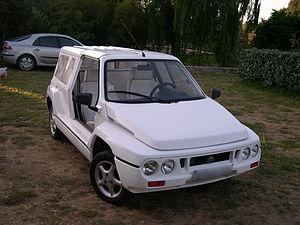
Dans sa quête de diversification, la marque Mega développe un véhicule de loisirs grand public à la modularité exceptionnelle, dérivé de la Citroën AX, se transformant au gré des besoins en pick-up, en break ou en coupé/cabriolet dont la philosophie est très proche de la Citroën Méhari.